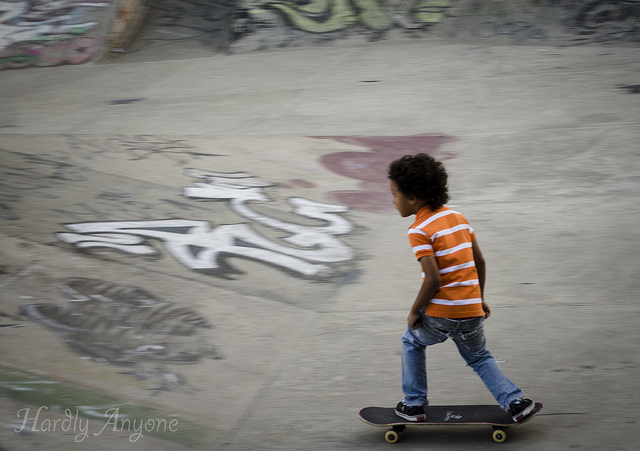
user: Given an image and a question. Answer the question in a short answer. Question: Does the child seem right or left footed? Short Answer:
assistant: right